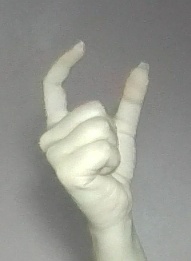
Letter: nun